St. Wenceslas Church (Zderaz)

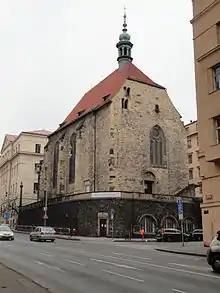
St. Wenceslas' Church at Zderaz as seen from Resslova Street.

St. Wenceslas Church at Zderaz is a Gothic single-nave church in Prague – New Town. It is located at the crossroad of Resslova Street and Dittrichova Street.